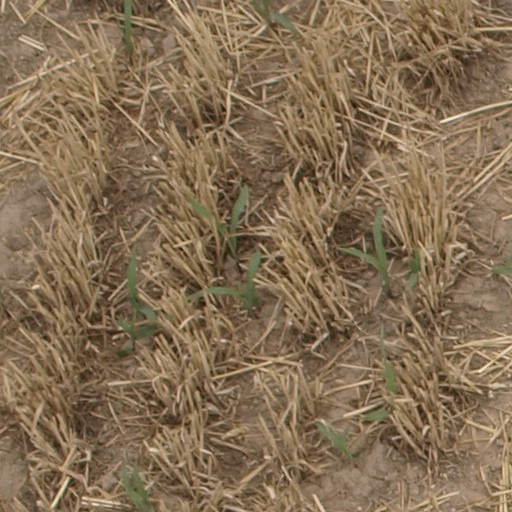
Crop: maize; corn